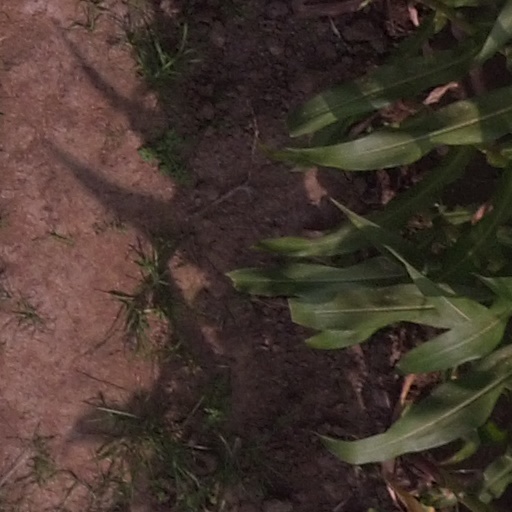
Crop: maize; corn